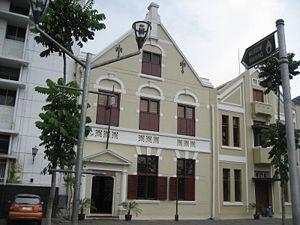
Kota Tua Jakarta, officiellement connue sous le simple nom de Kota Tua, est un quartier composé du centre-ville original de Jakarta, en Indonésie. Elle est également connue sous l'appellation Oud Batavia, Benedenstad, ou Kota-Lama. Elle s'étend sur 1,3 kilomètre carré dans l'actuelle partie nord-ouest de Jakarta. Le quartier chinois du centre-ville, Glodok, fait partie de Kota Tua.
Le wayang ou théâtre d'ombres est un spectacle traditionnel et populaire dans les îles de Java et Bali. Wayang signifie « ombre ». Sa forme la plus courante est le wayang kulit, où les figurines consistent en marionnettes plates de cuir. « Le théâtre de marionnettes wayang » a été proclamé en 2003 et inscrit en 2008 par l'UNESCO sur la liste représentative du patrimoine culturel immatériel de l’humanité.